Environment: real
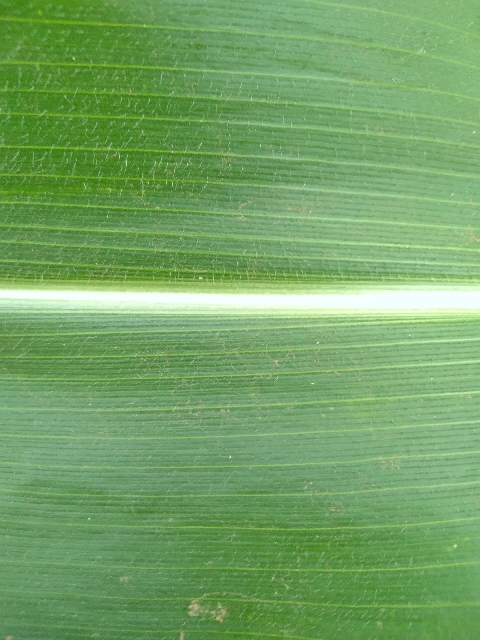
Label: healthy